John D. Batten

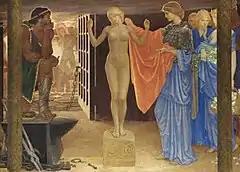
Pandora 1913

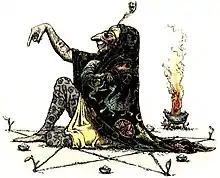
Indian Fairy Tales, Edited by Joseph Jacobs, Illustrated by John D. Batten

Alan Windsor. (1998) "Handbook of Modern British Painting and Printmaking, 1900–1990". Ashgate Publishing, 2nd ed. .